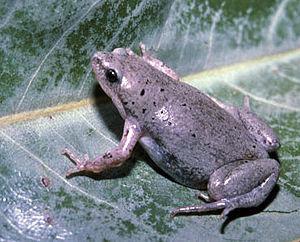
Gastrophryne est un genre d'amphibiens de la famille des Microhylidae.
Gastrophryne olivacea est une espèce d'amphibiens de la famille des Microhylidae.